Milford Haven Refinery

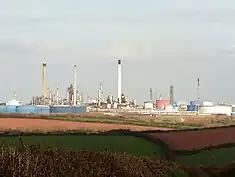
Milford Haven Refinery in 2006

Milford Haven Refinery was an oil refinery situated on the Pembrokeshire coast in Wales, United Kingdom. The refinery began operating in 1973 under Amoco's ownership, but in its final years it was owned by Murco Petroleum. The closure of the refinery was announced in November 2014. The site was sold to Puma Energy in 2015 for use as a petroleum storage and distribution terminal.